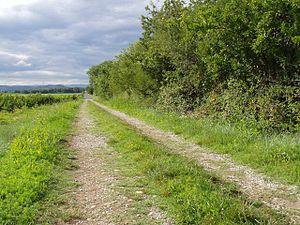
Beaumont-Monteux est une commune française située dans le département de la Drôme, en région Auvergne-Rhône-Alpes.
La via Agrippa désigne le réseau de voies romaines en Gaule romaine mis en place par Agrippa au Iᵉʳ siècle av. J.-C., à qui Octave avait confié l’organisation des Gaules.
Pont-de-l'Isère est une commune française située dans le département de la Drôme en région Auvergne-Rhône-Alpes. Cette localité a été érigée en commune de plein droit en 1866 quand on l'a séparée de La Roche-de-Glun. Son toponyme vient d'un pont sur l'Isère construit en 1822, alors que l'ancien en bois avait brûlé en 1814.